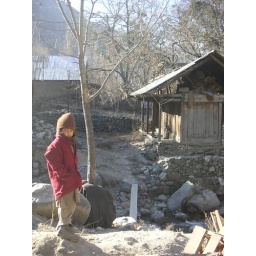
boy in red sweater